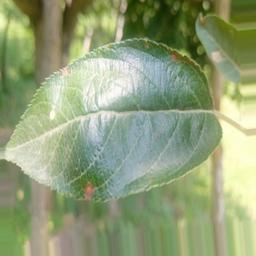
Label: Alternaria